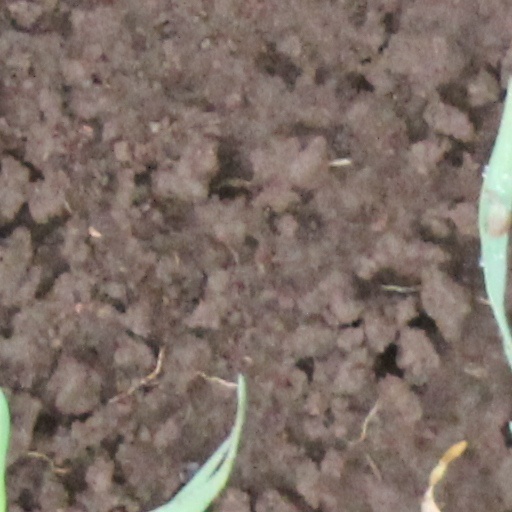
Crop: wheat